Atlantis (newspaper)

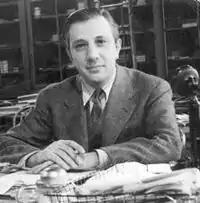
Solon G. Vlasto, Publisher from 1944 to 1973 - George S. Vlasto Collection

"Atlantis" was widely recognized as a family paper. Solon J. Vlasto, previously a stringent critic of the Greek dynasty, in subsequent years became an ardent supporter of King Constantine and a leader of the royalist factions in Greek communities in the United States. "Atlantis" remained a royalist paper through the vicissitudes of war, elections, and coup, until King Constantine II's differences with the regime of the colonels during the mid-1960s.